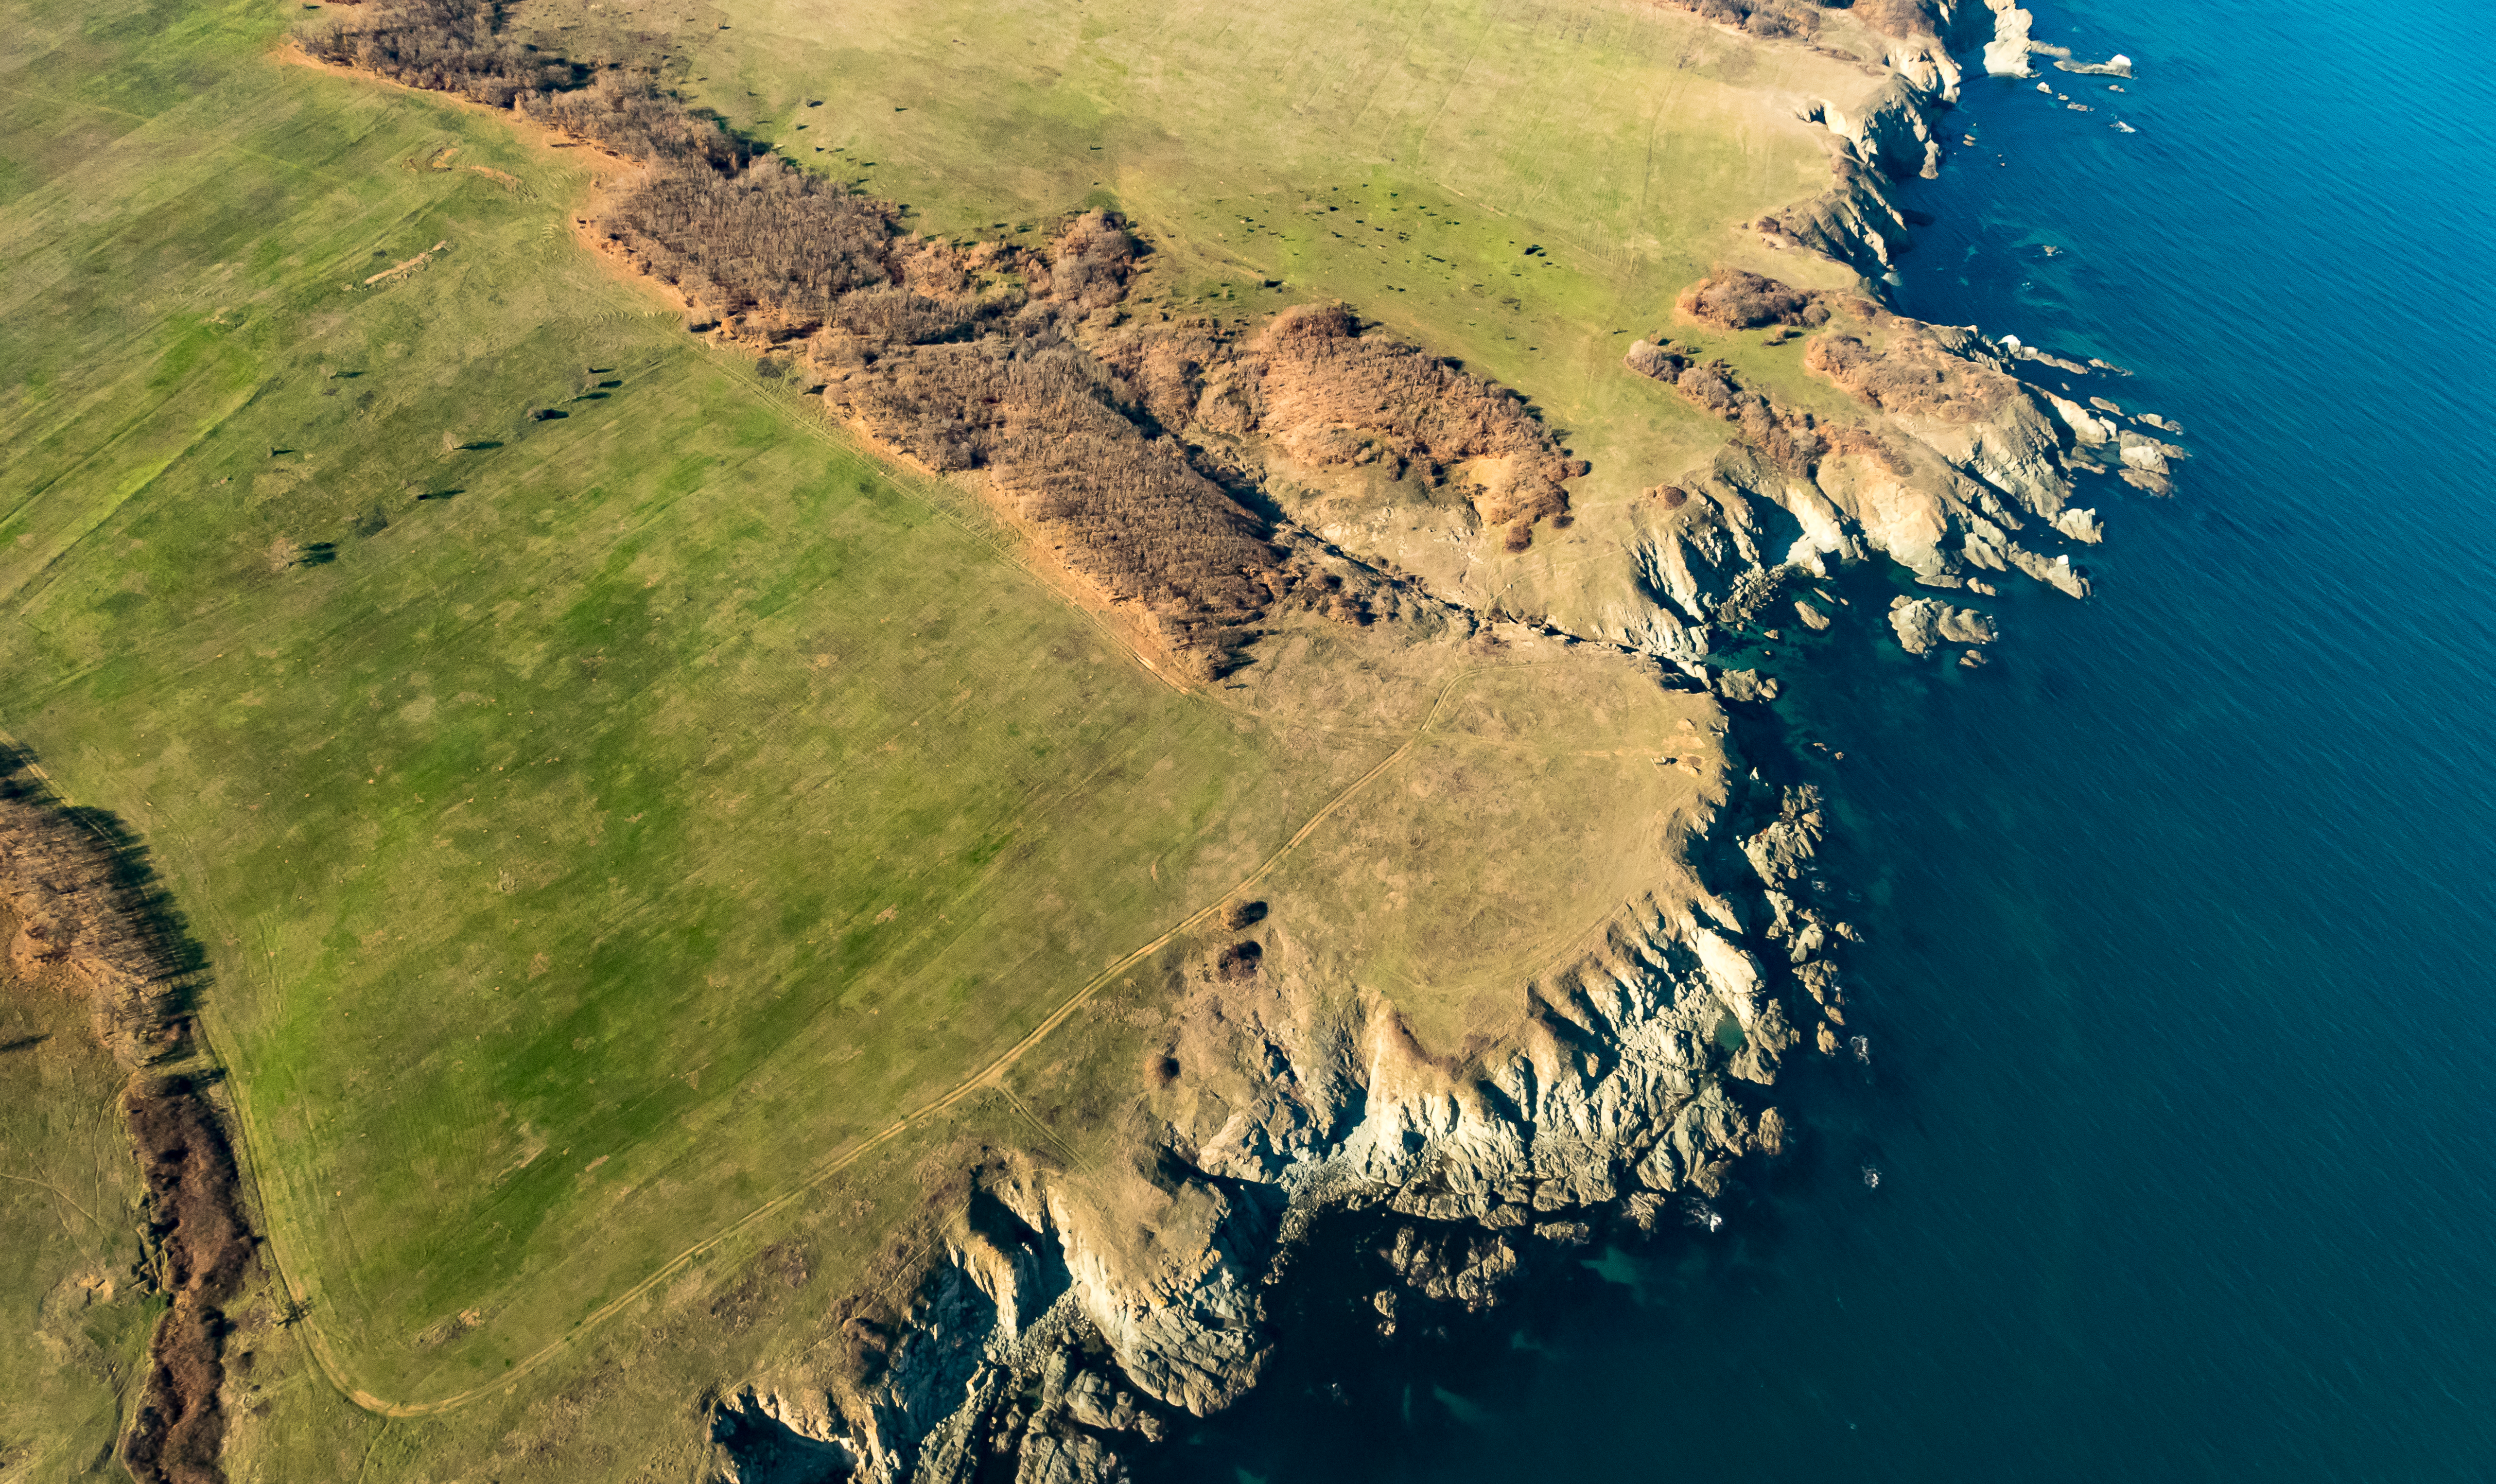
coast, see, aerial photography, natural landscape, water resources, water, bird's eye view, photography, cape, coastal and oceanic landforms, sky, inlet, earth, peninsula, landscape, geological phenomenon, promontory, sea, bay, world, terrain, headland, rock, cliff